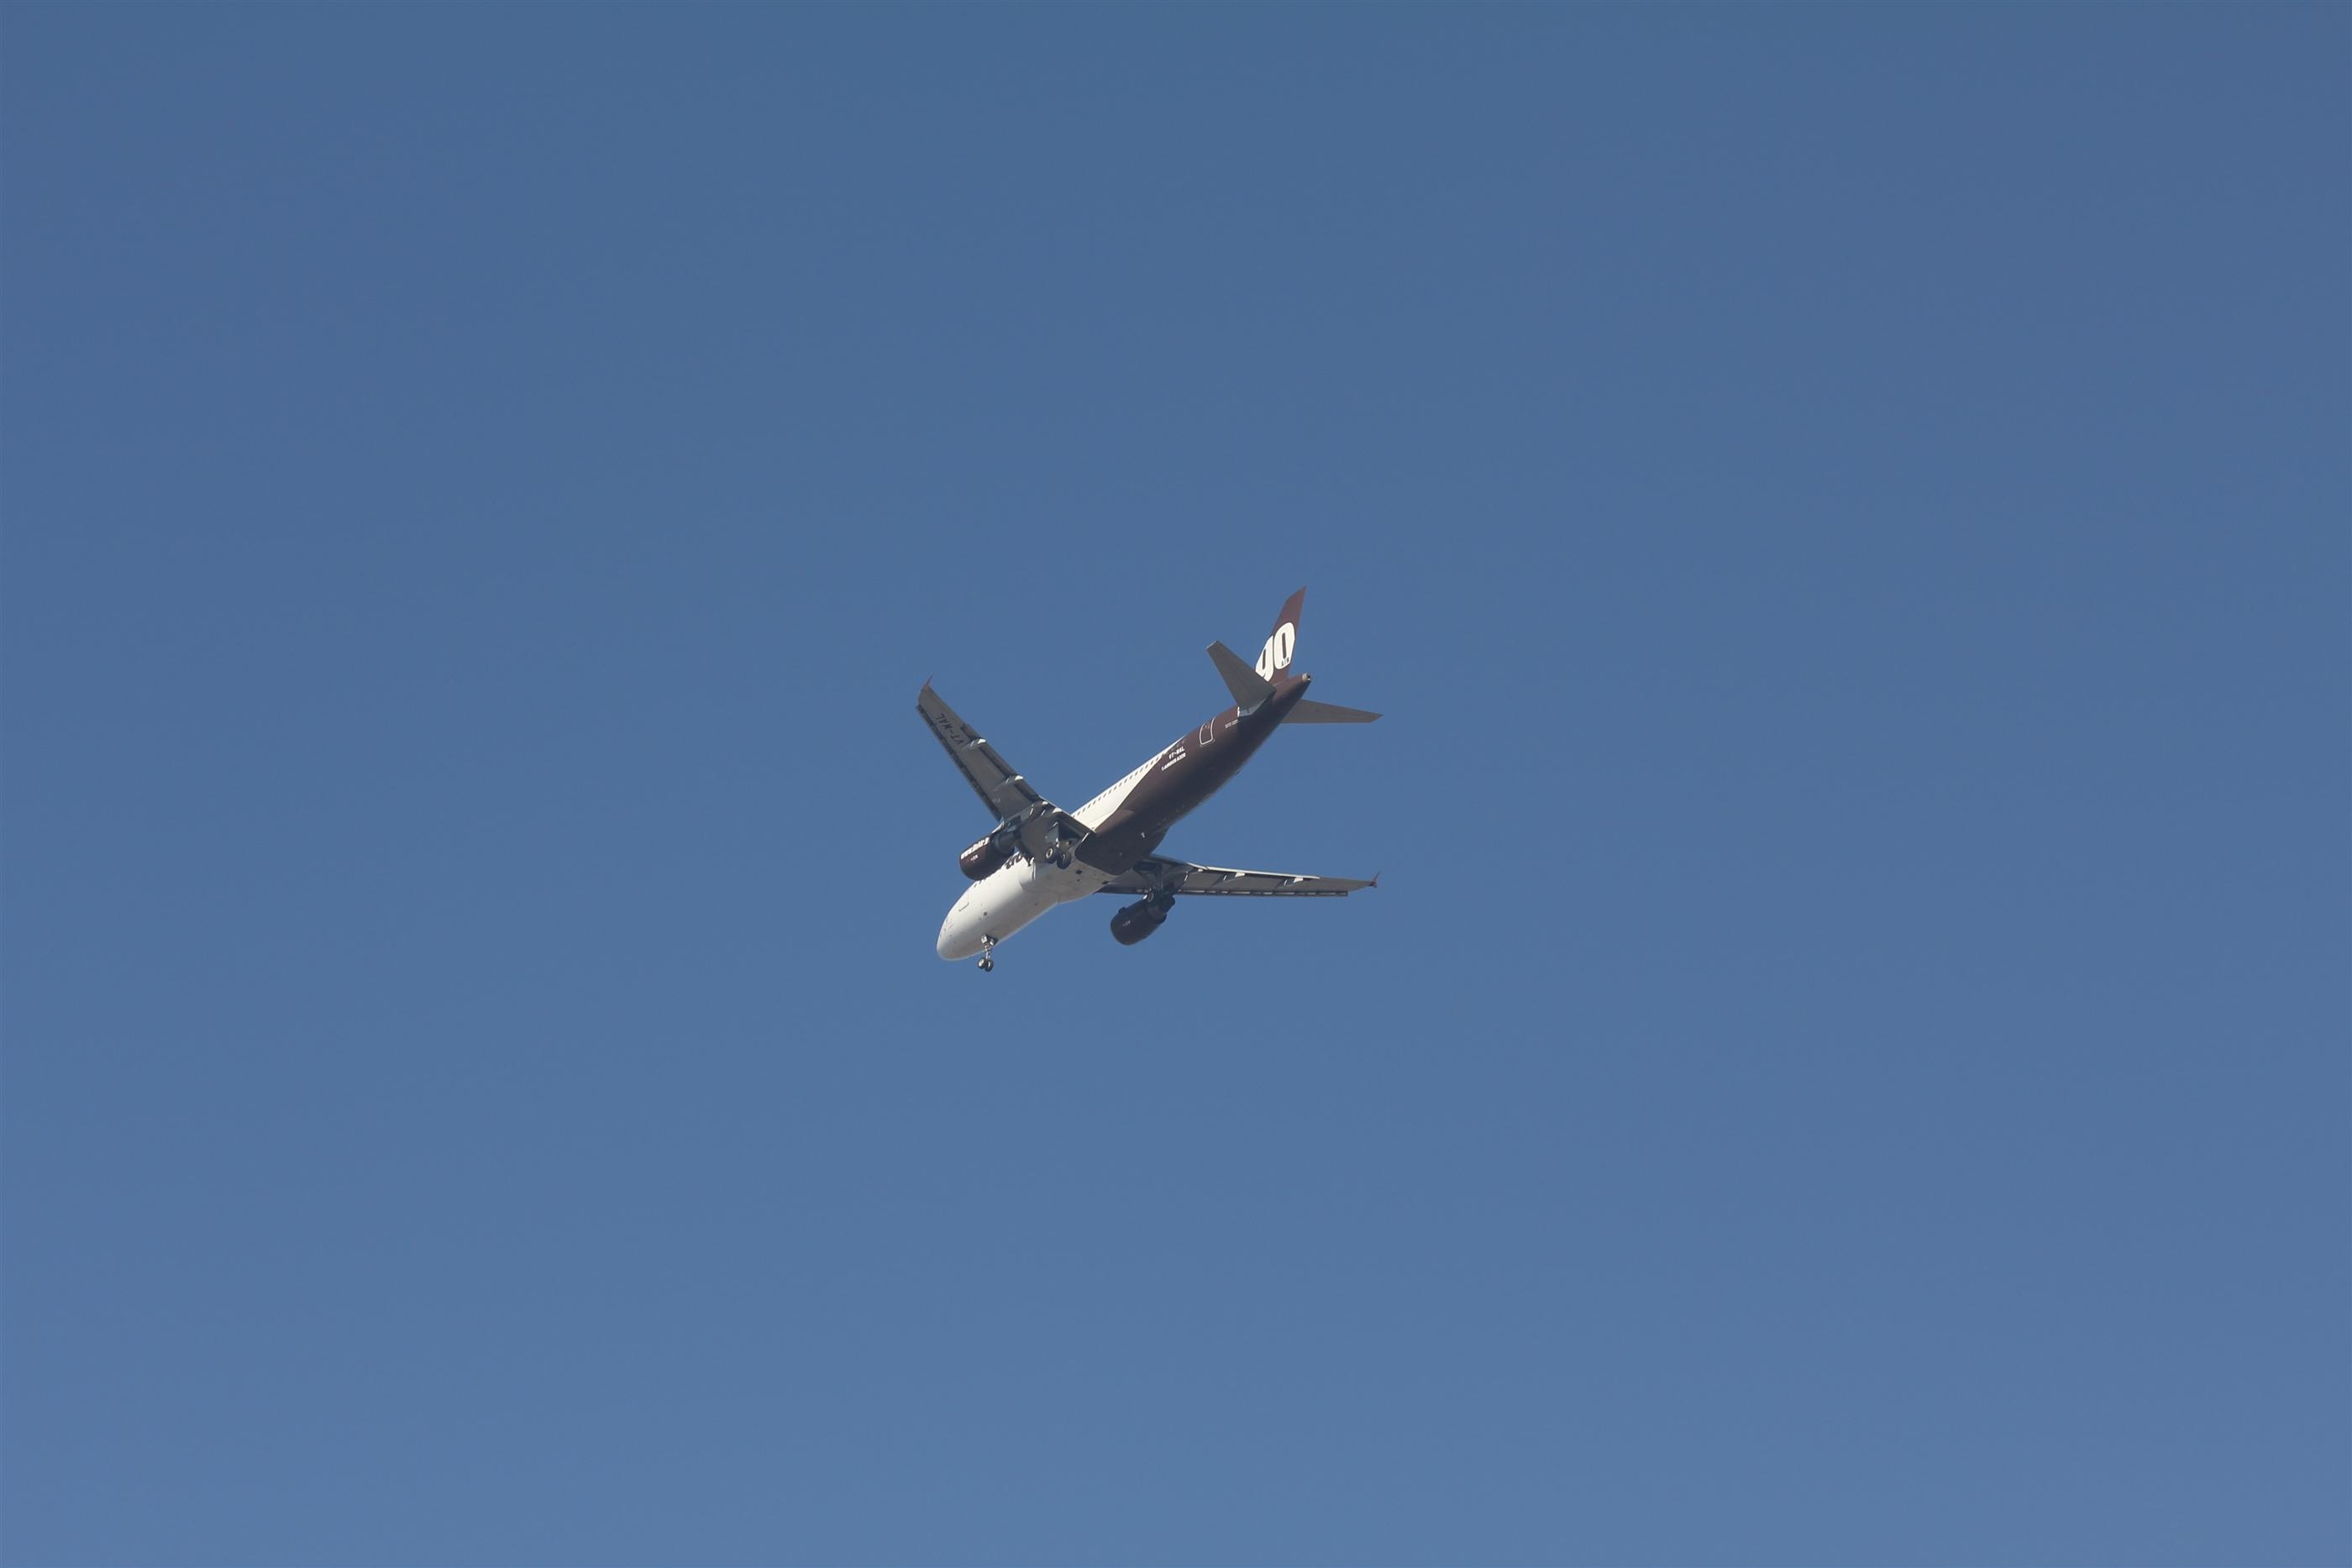
wing, sky, airplane, plane, aircraft, transportation, vehicle, airline, aviation, flight, aeroplane, airliner, commercial, air show, air force, aerobatics, air travel, atmosphere of earth